Carnival

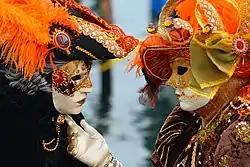
Distinctive Venetian masks at the Carnival of Venice

Many towns in Croatia's Kvarner region (and in other parts of the country, e.g. in Međimurje County in Northern Croatia) observe the Carnival period, incorporating local traditions and celebrating local culture. Some of the towns and places are Grobnik, Permani, Kastav and many others places near Rijeka, then Čakovec, Samobor etc. Just before the end of Carnival, every Kvarner town burns a man-like doll called a "Pust", who is blamed for all the strife of the previous year. The Zvončari, or bell-ringers push away winter and all the bad things in the past year and calling spring, they wear bells and large head regalia representing their areas of origin (for example, those from Halubje wear regalia in the shape of animal heads). The traditional Carnival food is fritule, a pastry. This festival can also be called Poklade.